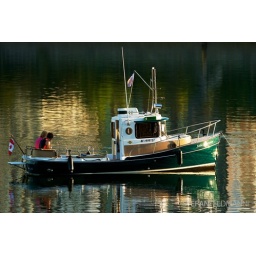
A couple enjoy the morning sunrise on a small green boat in False Creek, Vancouver.